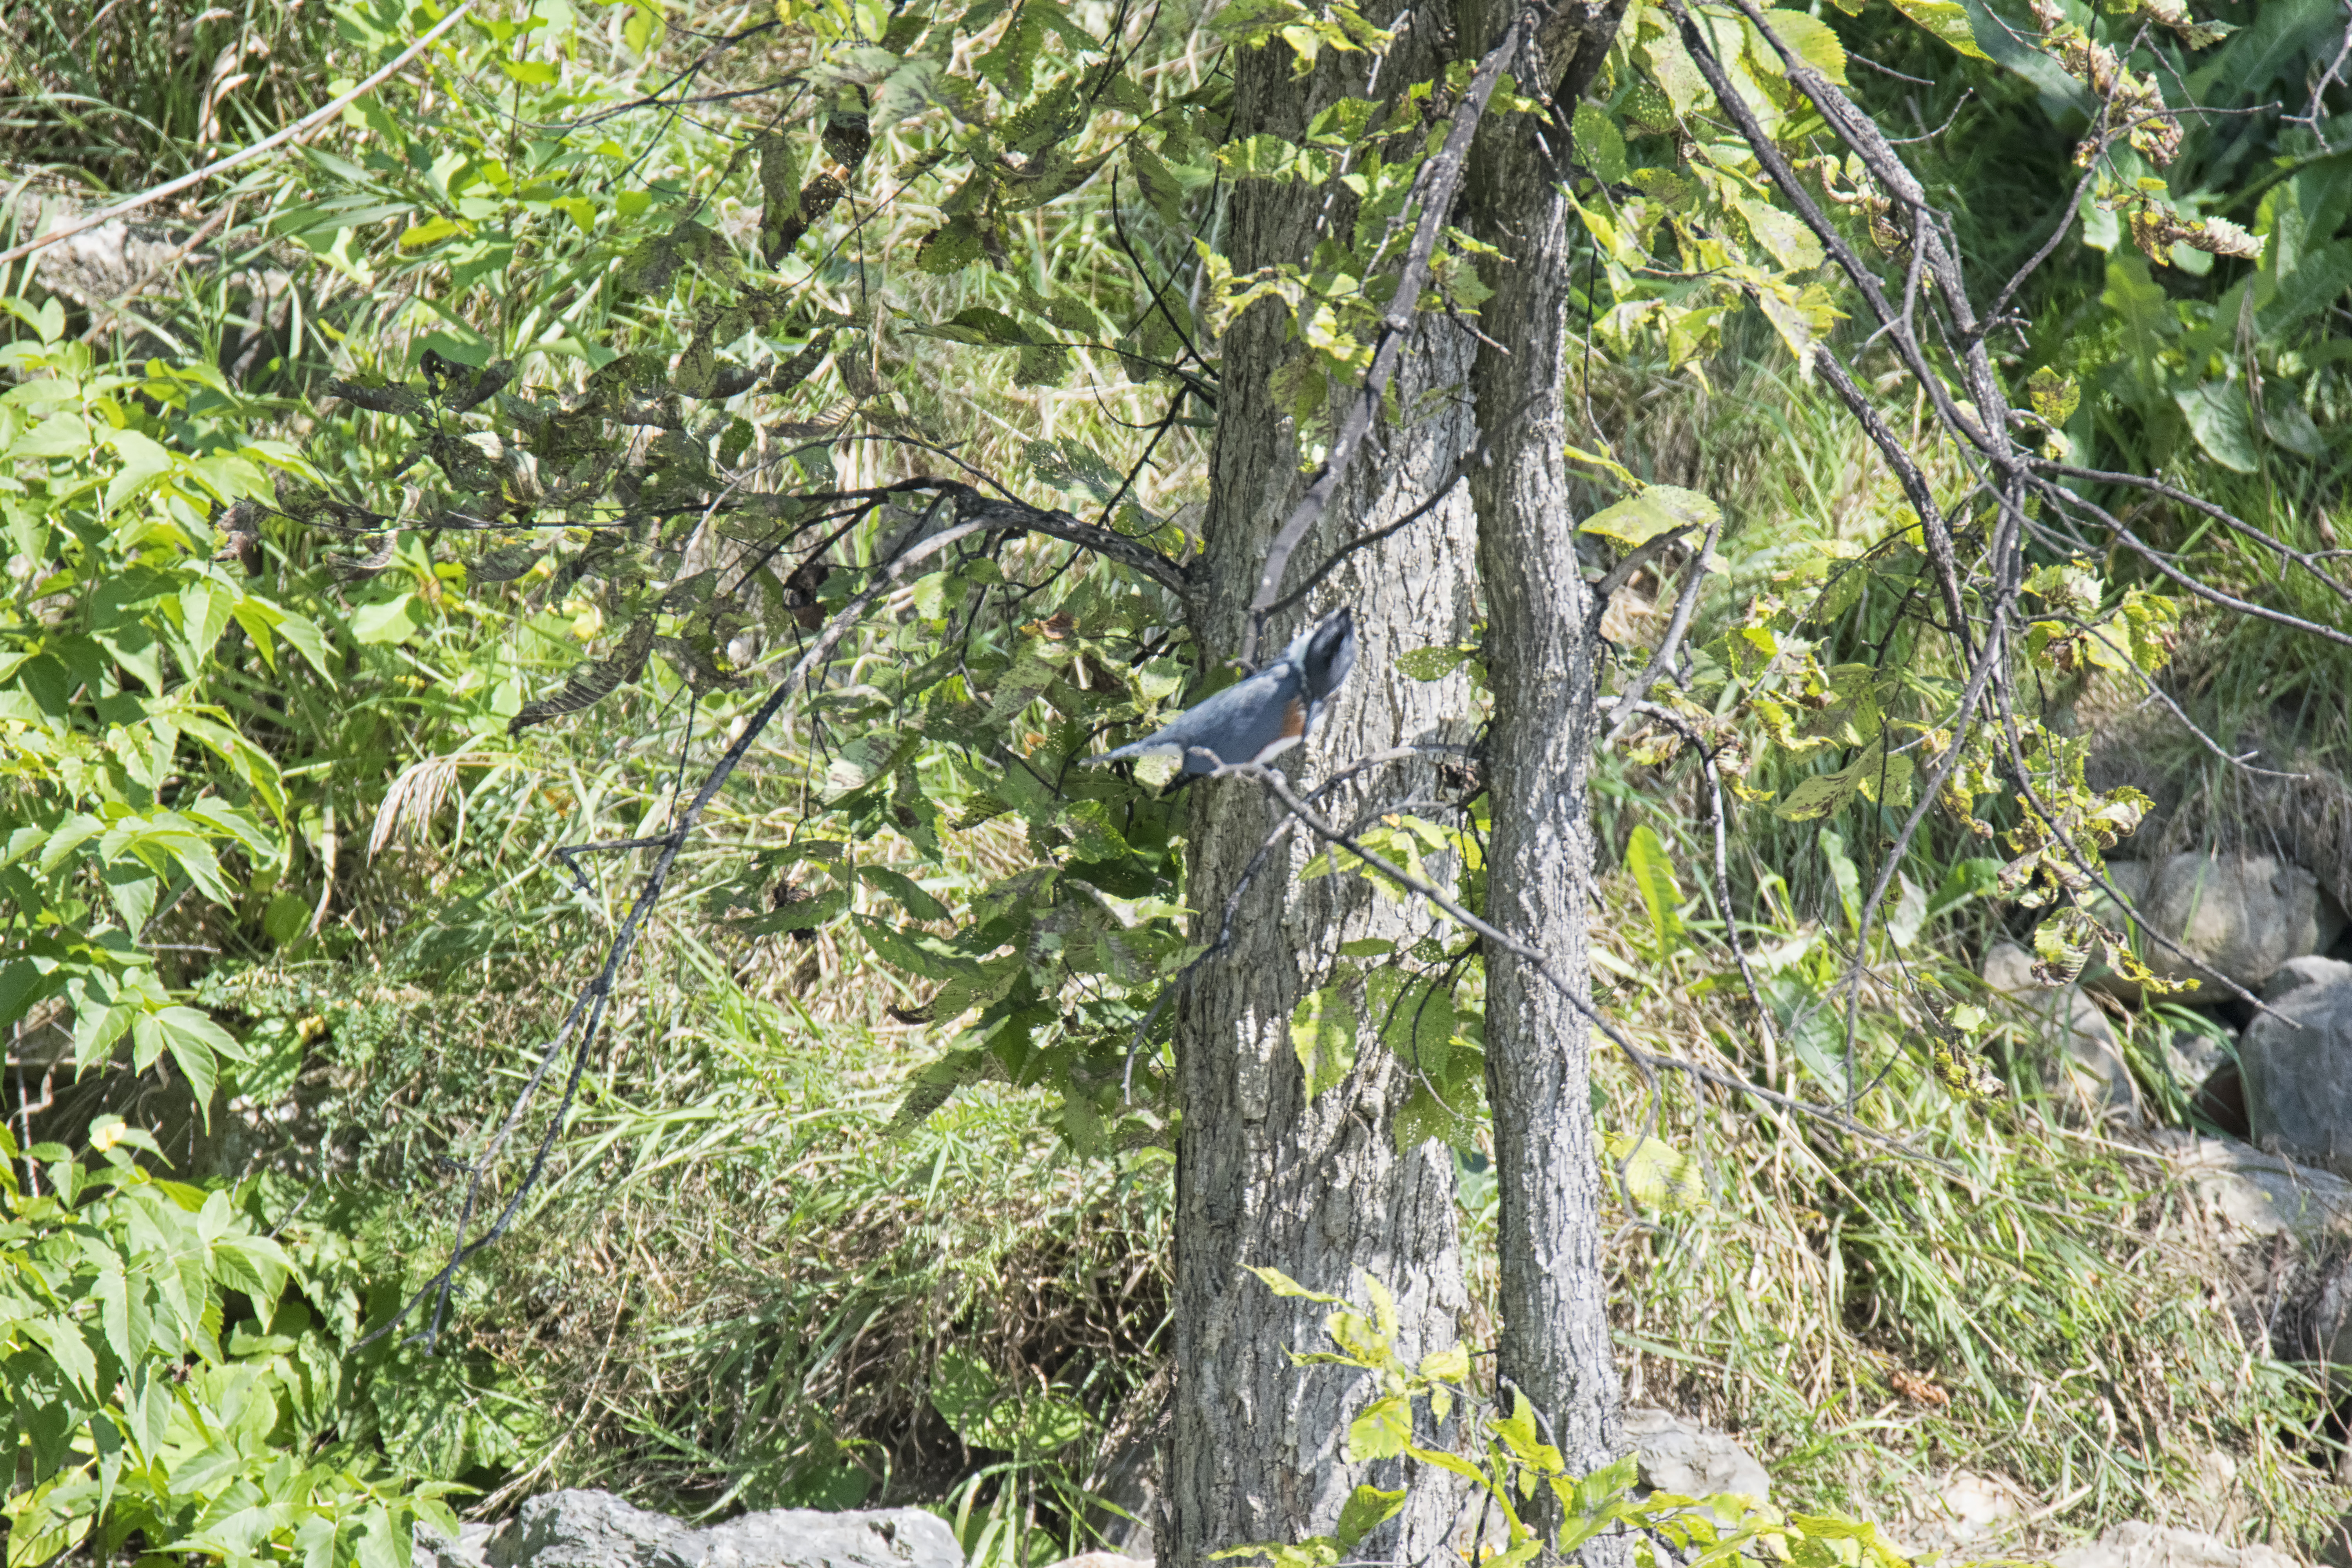
tree, forest, branch, bird, plant, trail, flower, wildlife, jungle, produce, flora, canada, shrub, rainforest, quebec, woodland, habitat, martin, kingfisher, sherbrooke, oiseau, belted, p cheur, dam rique, flowering plant, natural environment, woody plant, land plant